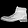
Label: Ankle boot